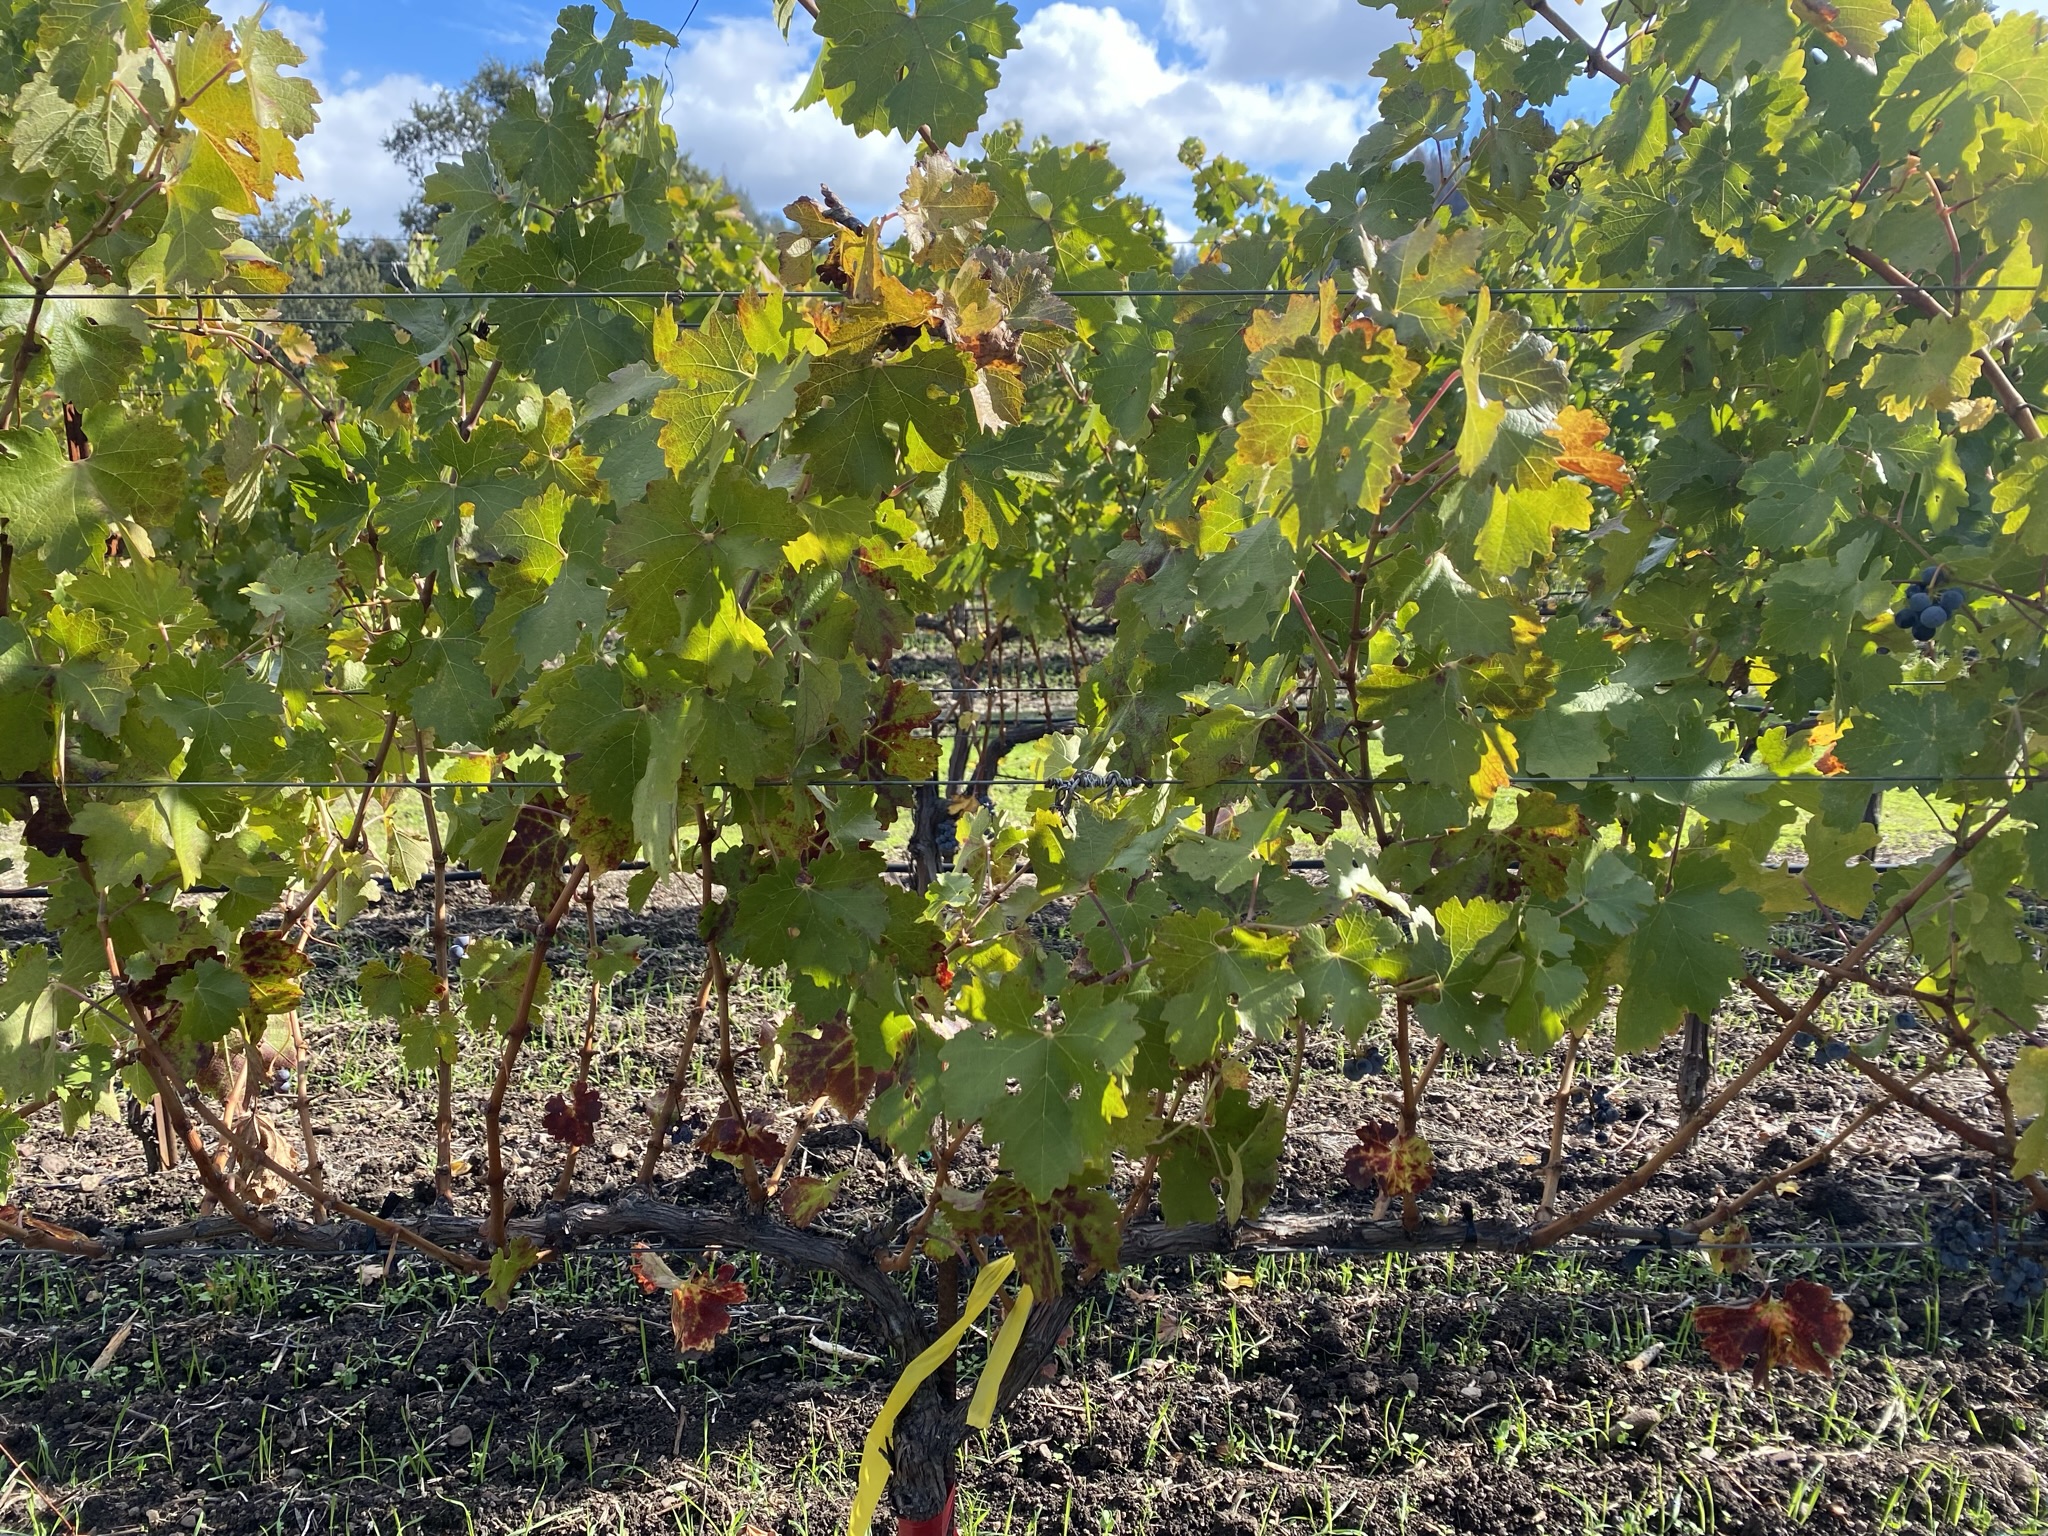
Label: Red Blotch